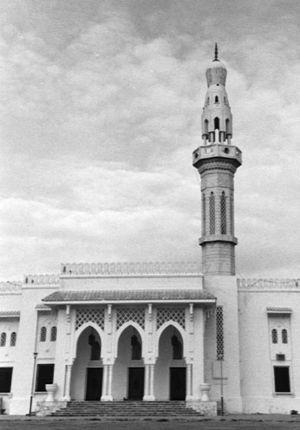
La culture de la Somalie, vaste pays de la Corne de l'Afrique, désigne d'abord les pratiques culturelles observables de ses 11 000 000 d'habitants.